Jason Campbell

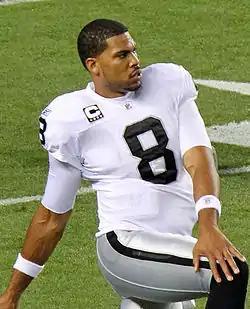
Campbell in 2011.

In 2011, Campbell started the first 6 games, leading Oakland to a 4–2 record before suffering a collarbone injury. To replace him, the Raiders traded draft picks to the Cincinnati Bengals for veteran quarterback Carson Palmer.